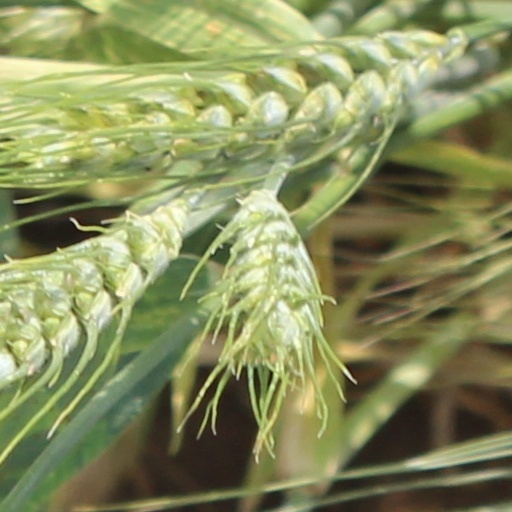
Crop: wheat